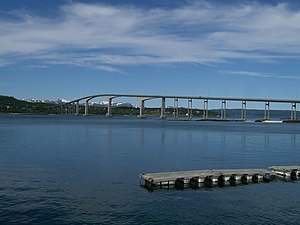
Gisundbroen
Gisundbrua er en frit frembyg-bro på riksvei 86 i Lenvik kommune i Troms og Finnmark fylke i Norge. Den krydser Gisundet vest for Finnsnes og forbinder øen Senja med fastlandet.